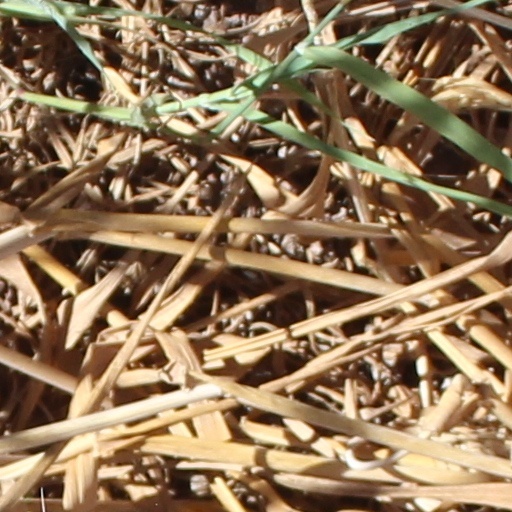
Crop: wheat